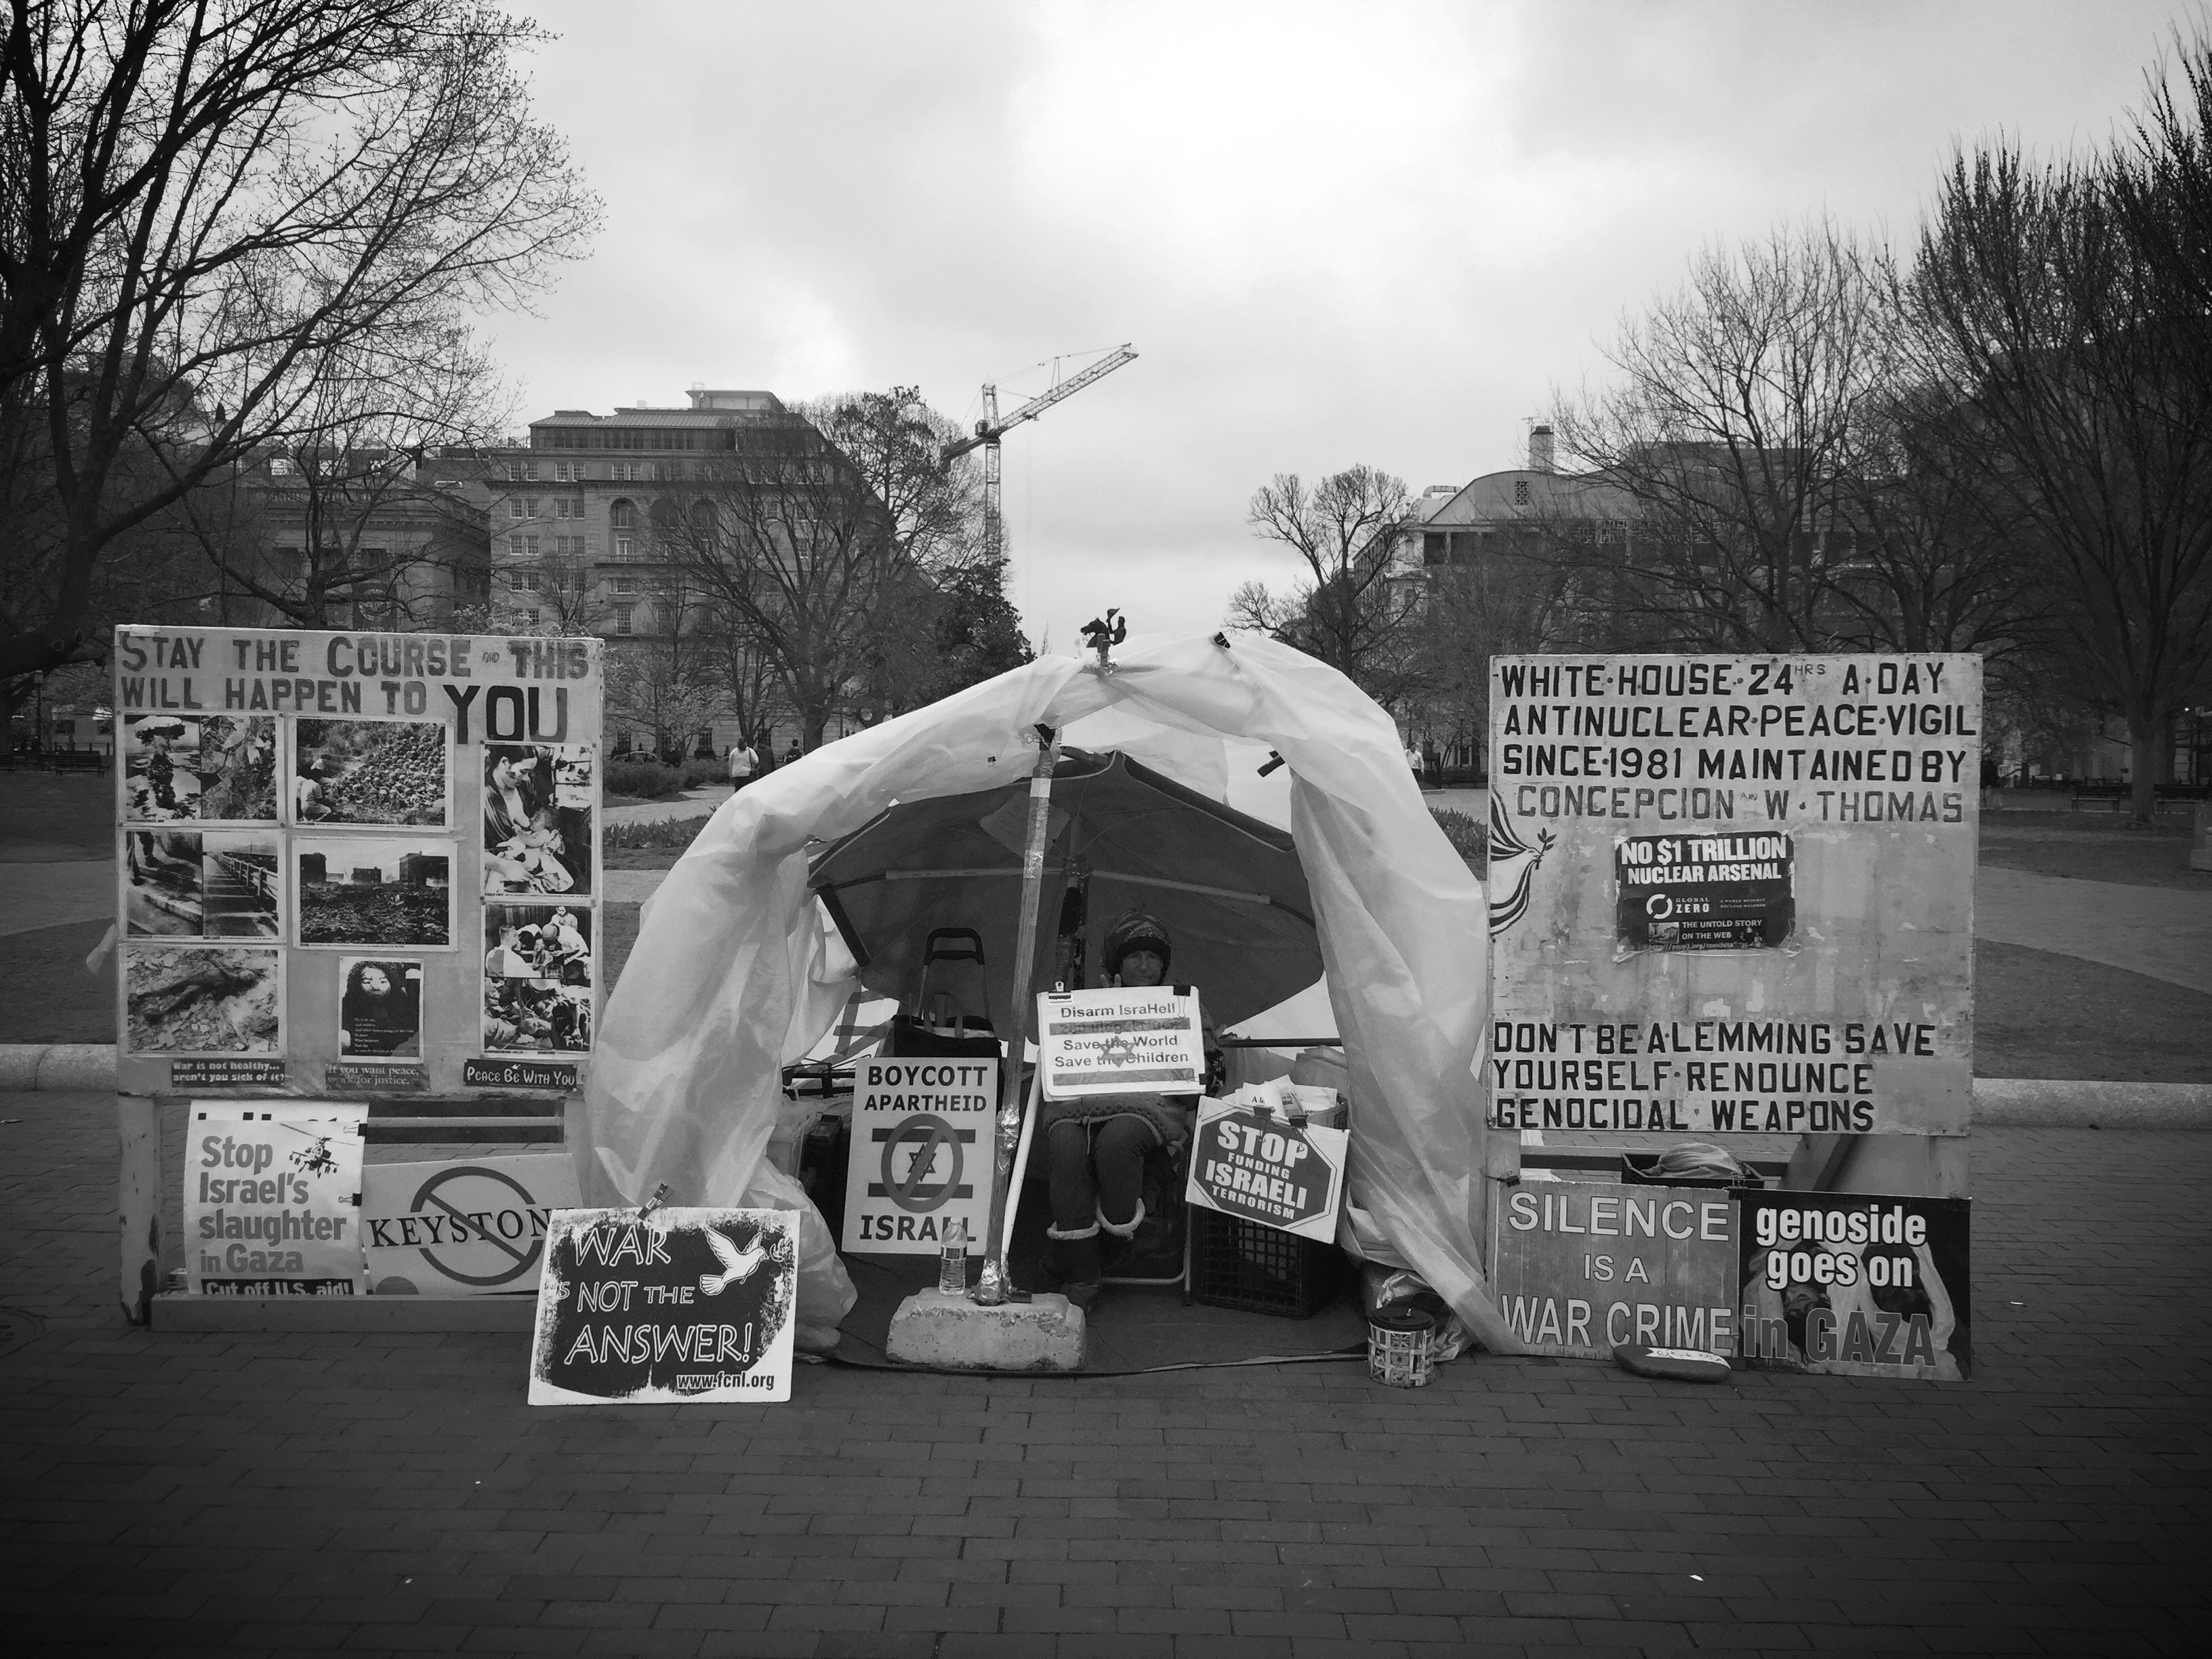
black and white, white, photography, monument, statue, black, monochrome, sculpture, art, photograph, image, monochrome photography